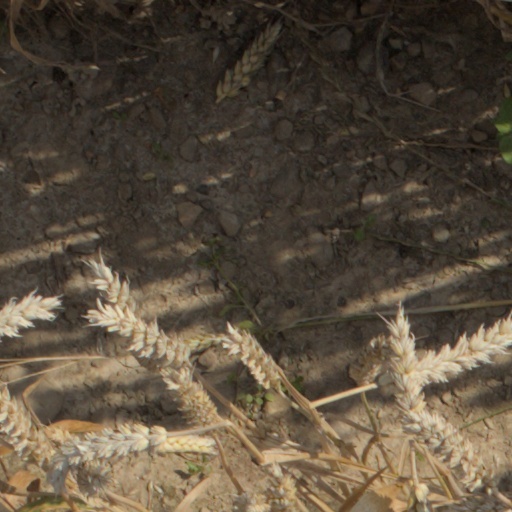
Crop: wheat